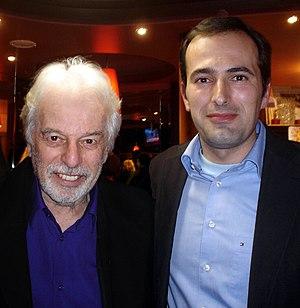
Alejandro Jodorowsky Prullansky [aleˈxandɾo xoðoˈɾofski], dit « Jodo », né le 17 février 1929 à Tocopilla, est un artiste franco-chilien. Surtout connu comme scénariste de bande dessinée et réalisateur, il est également acteur, mime, romancier, essayiste, poète et auteur de performances au sein du groupe actionniste Panique, qu'il a créé avec Roland Topor et Fernando Arrabal. Au cinéma, il est l'auteur d'une poignée de films avec une forte symbolique spirituelle et syncrétique, et un aspect provocateur.